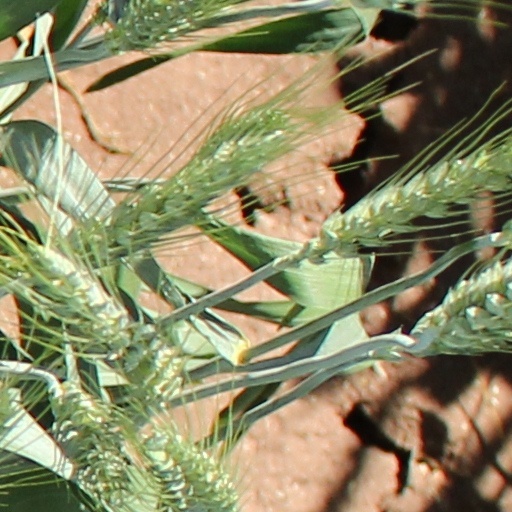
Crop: wheat